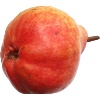
Label: Pear Red 1